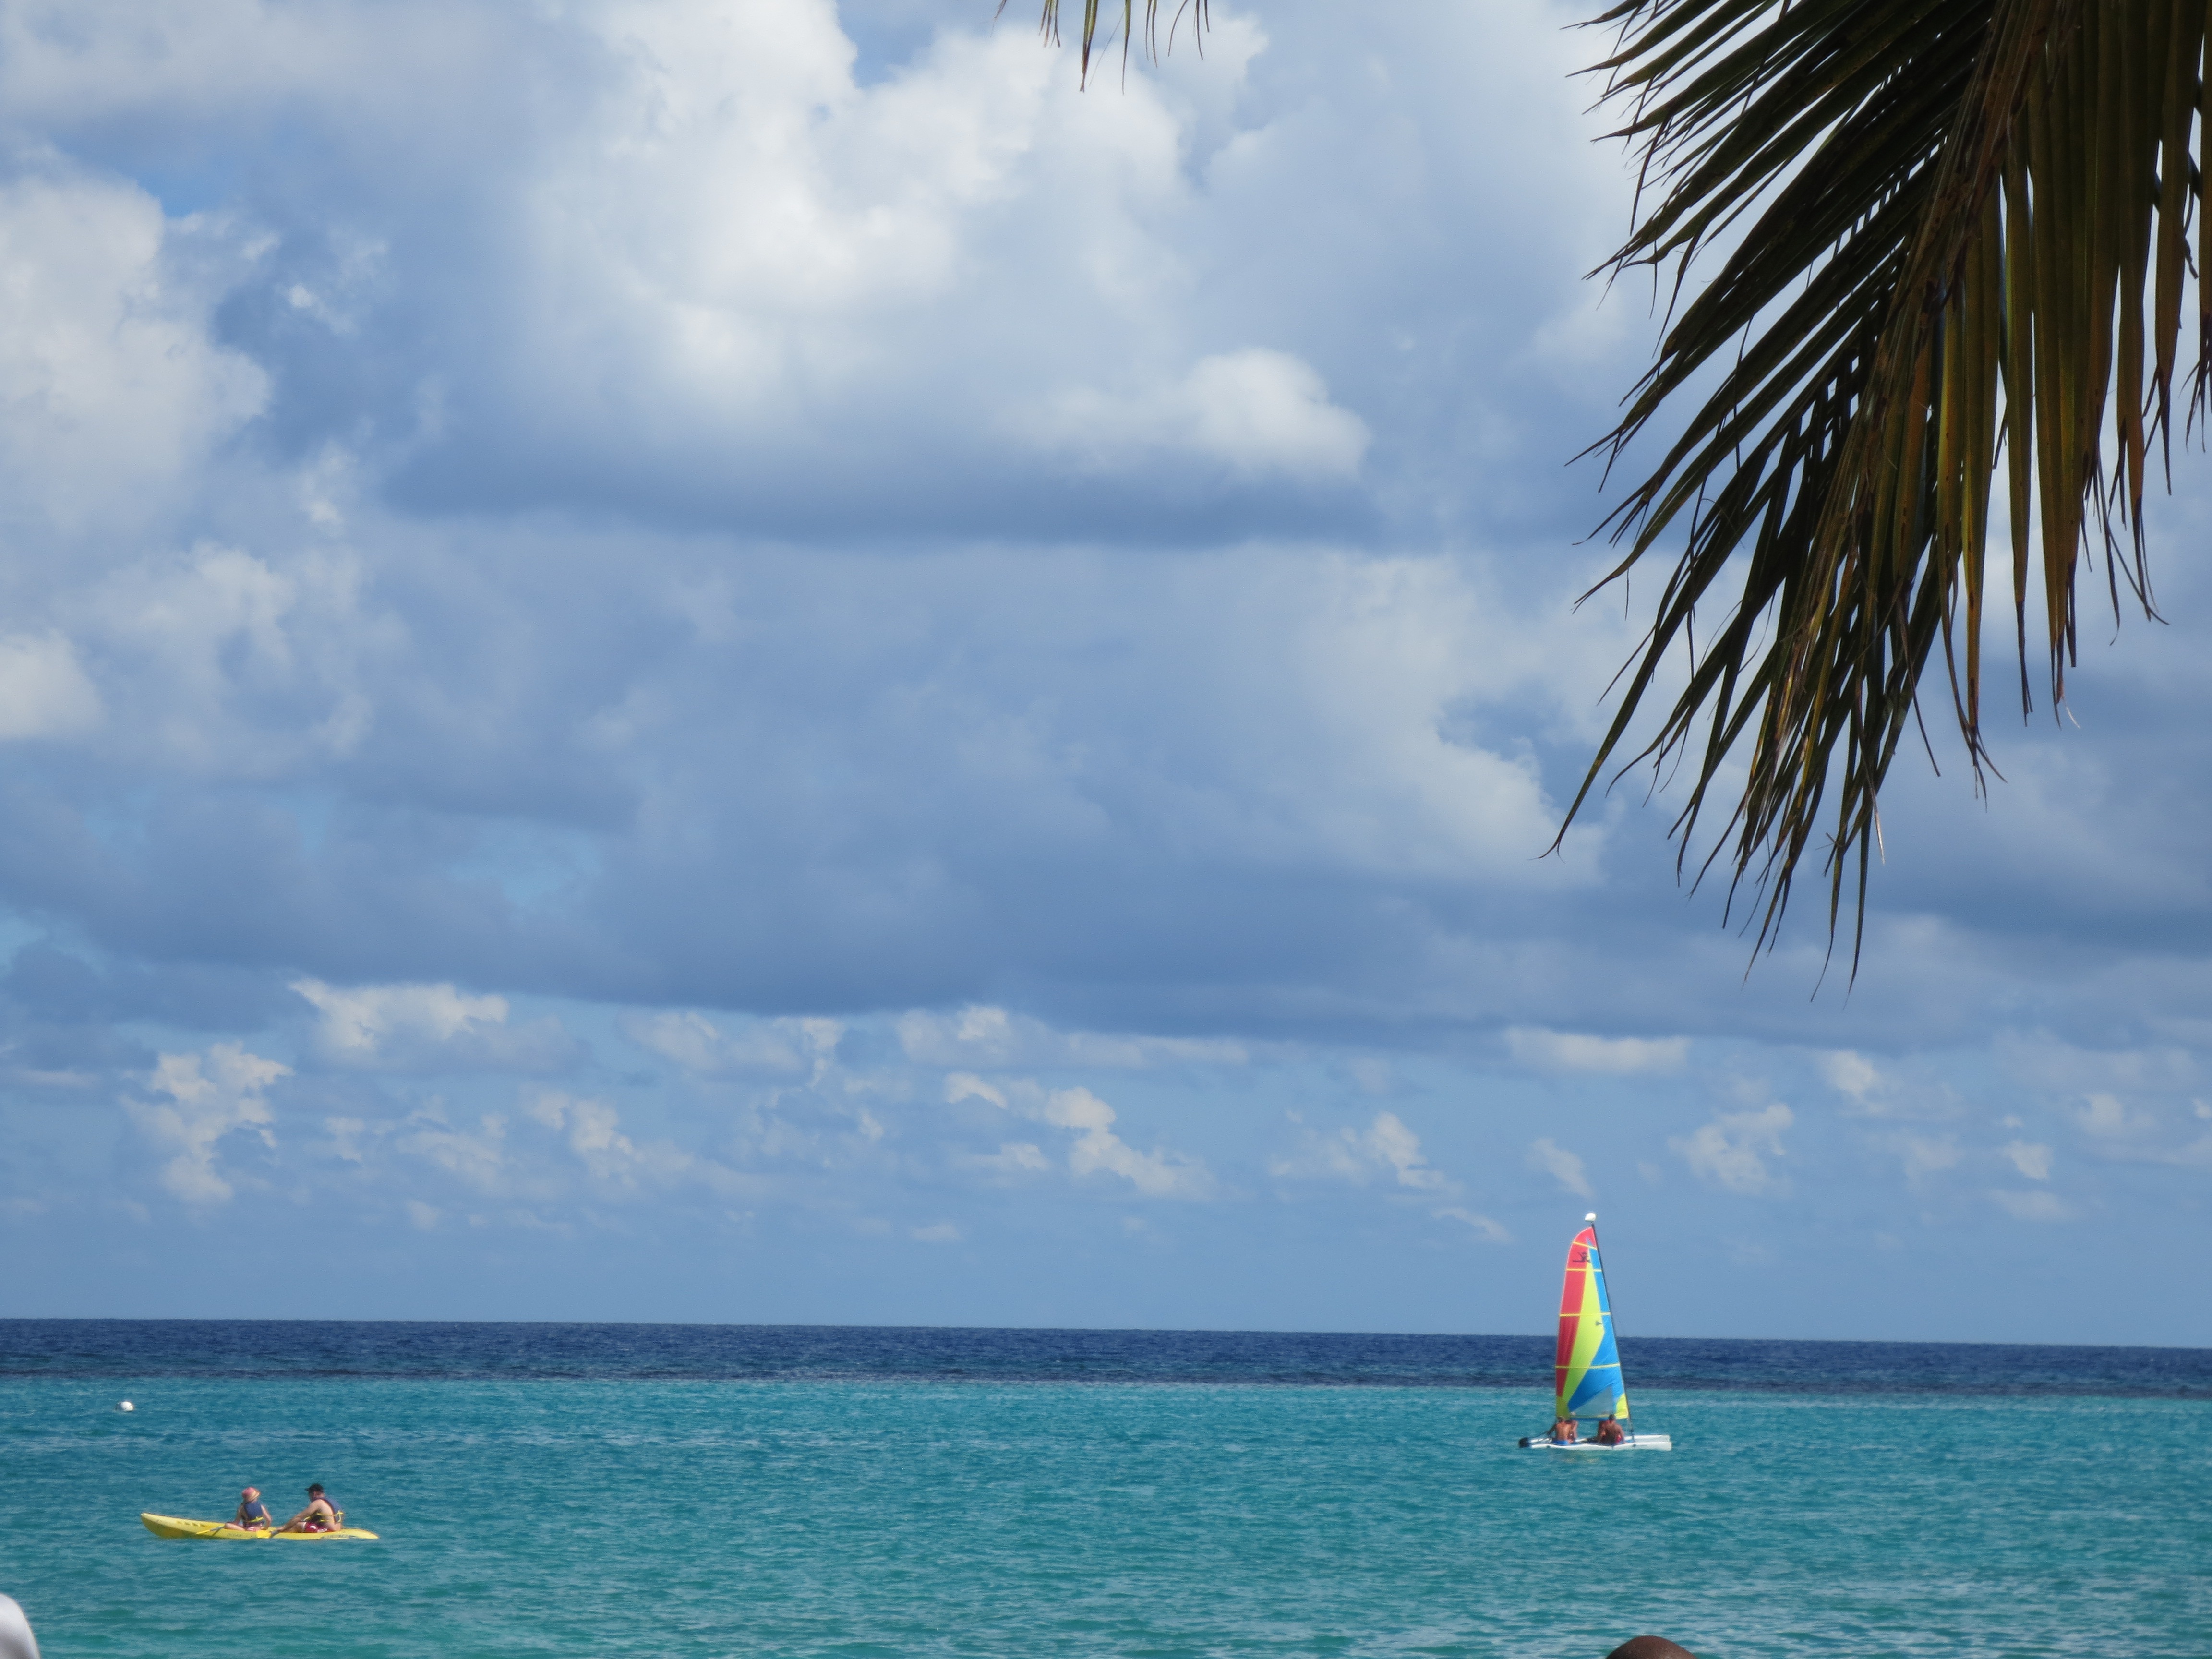
beach, sea, coast, water, ocean, horizon, sky, sun, sunlight, shore, wind, vacation, travel, idyllic, vehicle, relax, tranquil, scenic, tropical, holiday, calm, bay, island, blue, tourism, body of water, sunny, tropic, turquoise, resort, jamaica, caribbean, exotic, tropics, cape, arecales